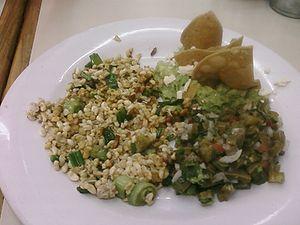
Les Escamoles sont les larves des fourmis du genre Liometopum, récoltées dans les racines de l'agave. Dans certaines formes régionales de la cuisine mexicaine, les escamoles sont considérées comme des plats raffinés, rares et sont parfois appelées "caviar d'insecte" par les étrangers.
L’entomophagie est la consommation d'insectes par l'être humain. Dans le cas de la consommation d'insectes par les animaux on parle plutôt d'un régime alimentaire insectivore, sauf dans le cas d'un insecte entomophage, parasitoïde ou polyphage.